East Yorkshire Family History Society

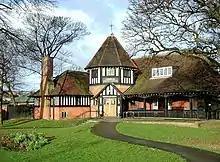
The Carnegie Heritage Centre which houses the Society's Research Centre.

The East Yorkshire Family History Society (EYFHS) is an English family history society covering the East Riding of Yorkshire and parts of North Yorkshire. It was founded in 1977 and had 1,410 members in 2010. It is a member of the Federation of Family History Societies. and a registered charity, no. 519743.